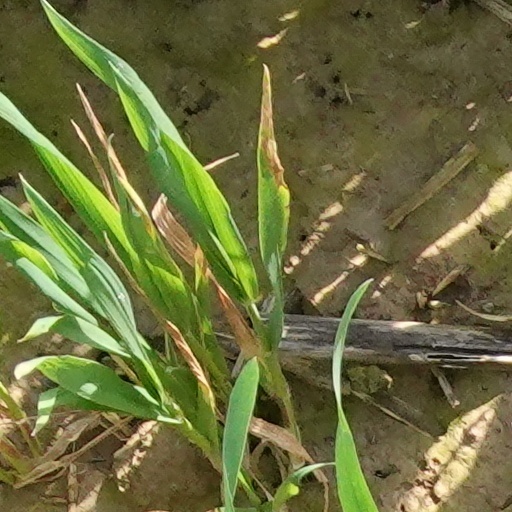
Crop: wheat